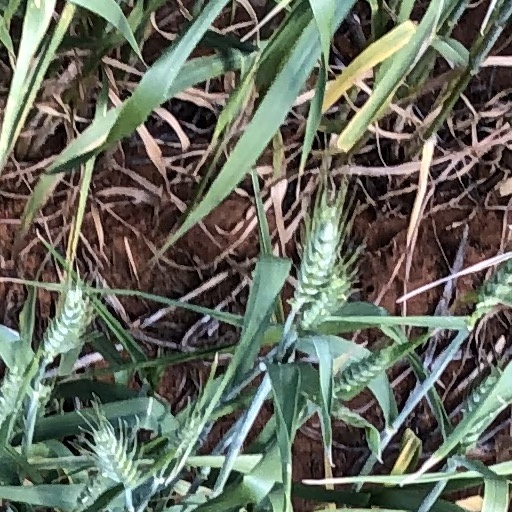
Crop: wheat